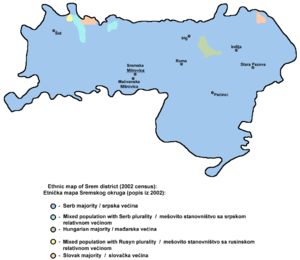
Le district de Syrmie est une subdivision administrative de la République de Serbie. Au recensement de 2011, il comptait 311 053 habitants. Le centre administratif du district de Syrmie est la ville de Sremska Mitrovica.